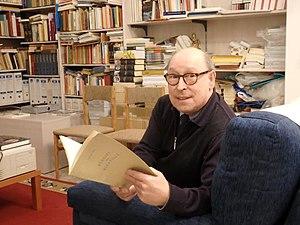
Jaume Medina i Casanovas est un philologue, latiniste, écrivain, traducteur et poète catalan.